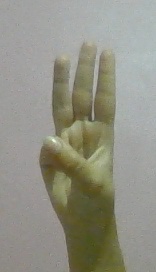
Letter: thaa